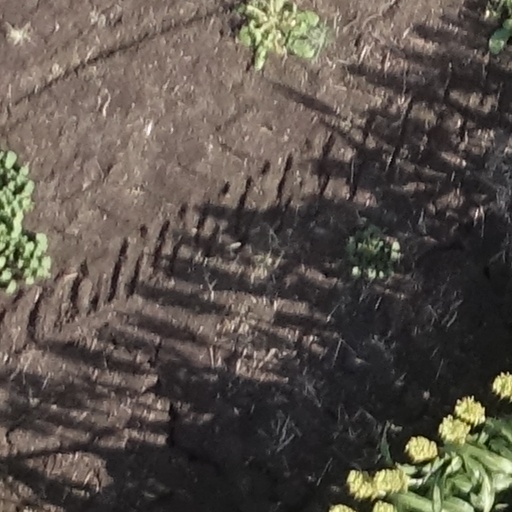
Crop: sorghum